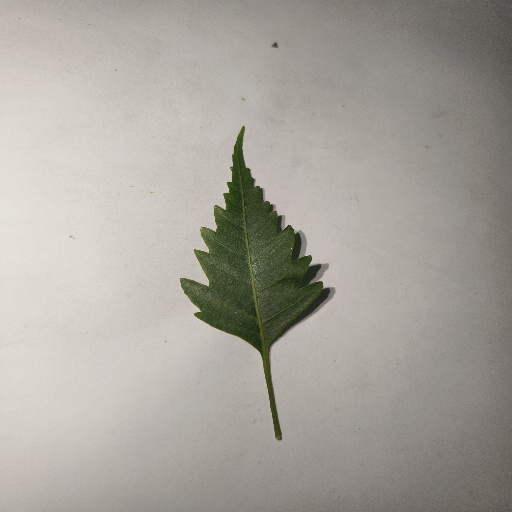
Species: Neem
Leaf condition: Healthy Leaf